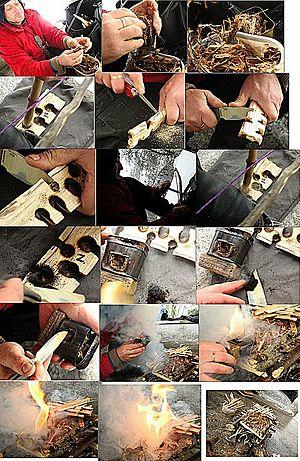
construction de la cheminée Ossaloise et utilisation, c'est une cupule avec cheminée pour le feu par friction à l'archet traditionnelle du XIII e siècle dans la vallée d'Ossau Pyrénées
Il existe de nombreuses techniques de production de feu. Les systèmes d'allumages traditionnels se divisent en deux catégories principales :